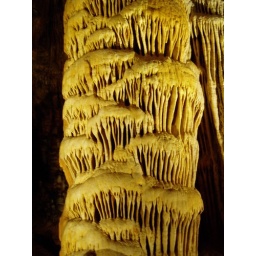
This type of formation is created by water flowing over bumpy rock and depositing minerals over hundreds of years.